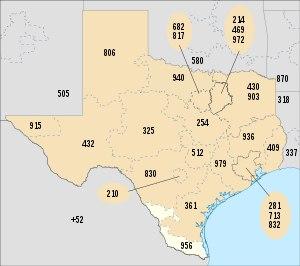
L'indicatif régional 956 est l'un des multiples indicatifs téléphoniques régionaux de l'État du Texas aux États-Unis.